Worcestershire and Sherwood Foresters Regiment

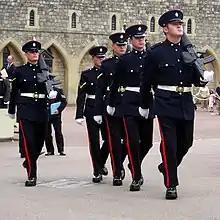
Soldiers from the Worcestershire and Sherwood Foresters on Guard Duty at Windsor Castle

The regimental quick march of the regiment was an arrangement of "Young May Moon" and "Royal Windsor". The slow march was "Duchess of Kent". The regiment also maintained two unofficial marches: "I'm Ninety Five" and "The Derby Ram".